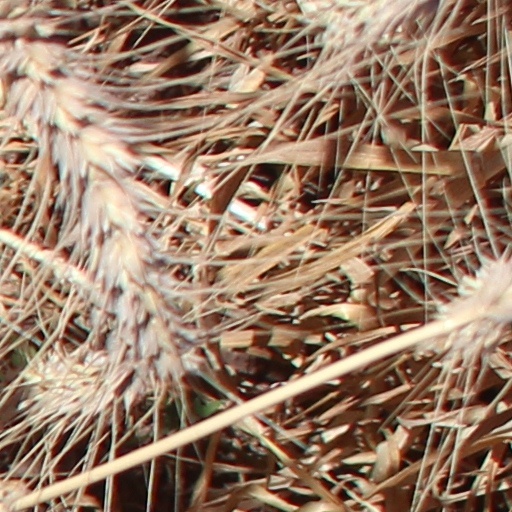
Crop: wheat